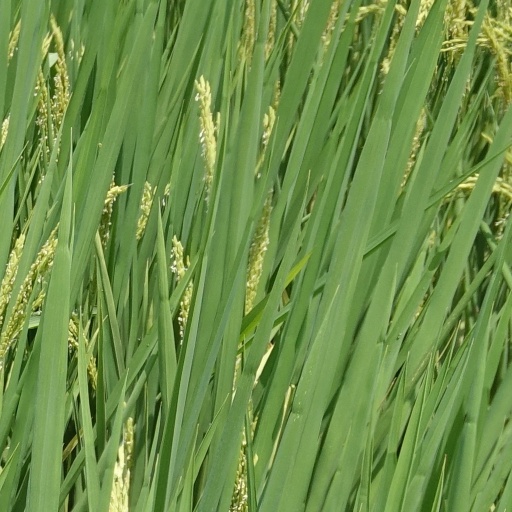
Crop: rice